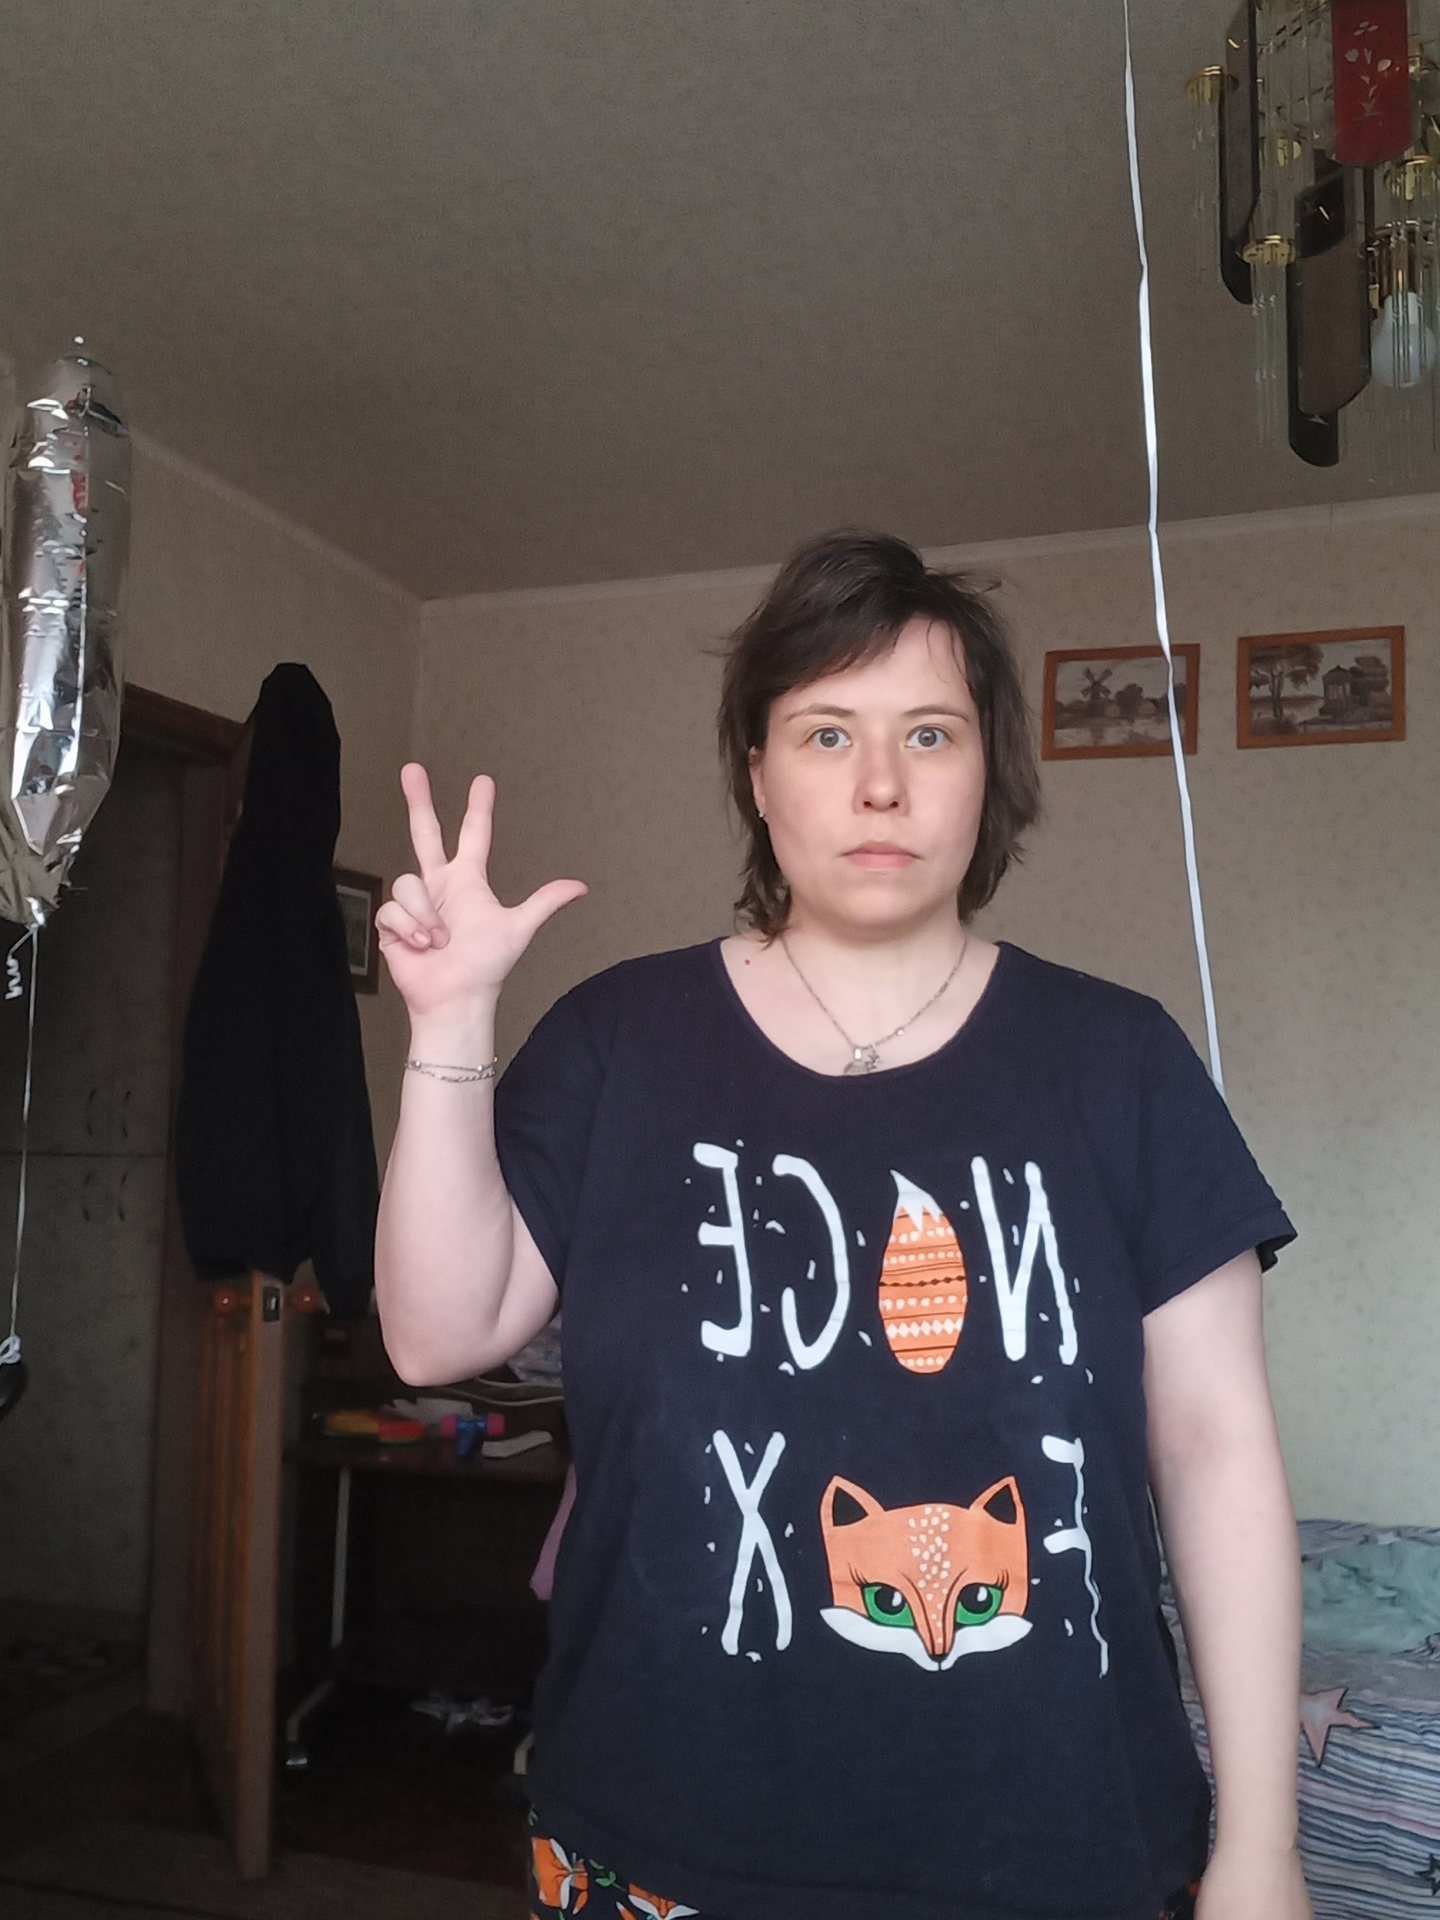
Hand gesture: three2